Buckinghamshire

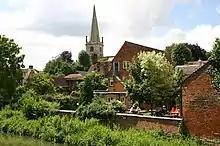
Buckingham church seen from across the Ouse

Artist and composer Harriet Anne Smart started a school in Buckinghamshire in the 1850s to teach local labourers how to read. Today, education in Buckinghamshire is governed by two Local Education Authorities, Buckinghamshire Council and Milton Keynes City Council. Buckinghamshire Council is one of the few remaining LEAs still using the tripartite system, albeit with some revisions such as the abolition of secondary technical schools. It has a completely selective education system: pupils transfer either to a grammar school or to a secondary modern school or free school depending on how they perform in the Eleven-Plus exam and on their preferences. Pupils who do not take the test can only be allocated places at secondary modern schools or free school. There are 9 independent schools and 34 maintained (state) secondary schools, not including sixth form colleges, in the county council area. There is also the Buckinghamshire University Technical College which offers secondary education from age 14. The unitary authority of Milton Keynes operates a comprehensive education system: there are 8 maintained (state) secondary schools in the City Council area.